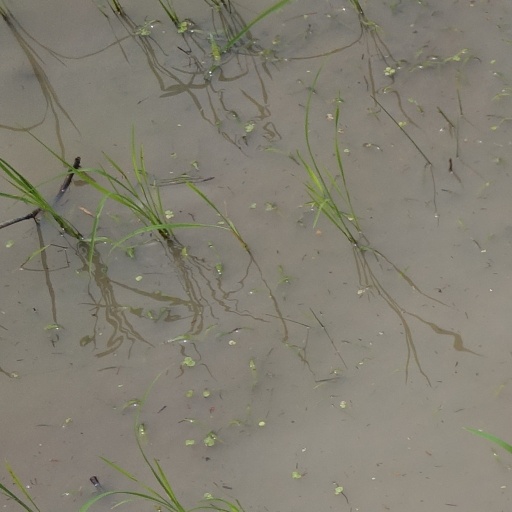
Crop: rice